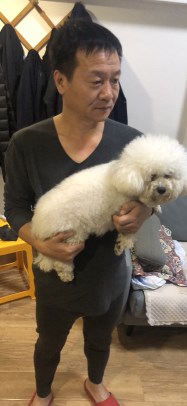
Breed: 3083-n000117-Bichon_Frise